Musical notation

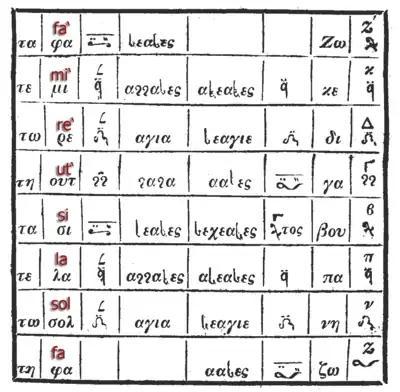
Chrysanthos's "Kanonion" with a comparison between Ancient Greek tetraphonia (column 1), Western Solfeggio, the "Papadic Parallage" (ascending: column 3 and 4; descending: column 5 and 6) according to the "trochos system", and his heptaphonic "parallage" according to the New Method (syllables in the fore-last and "martyriai" in the last column))

Since Chrysanthos of Madytos there are seven standard note names used for "solfège" ("parallagē") "pá, vú, gá, di, ké, zō, nē", while the older practice still used the four "enechemata" or intonation formulas of the four echoi given by the modal signatures, the authentic or "kyrioi" in ascending direction, and the plagal or "plagioi" in descending direction (Papadic Octoechos). With exception of "vú and zō," they do roughly correspond to Western solmization syllables as "re, mi, fa, sol, la, si, do". Byzantine music uses the eight natural, non-tempered scales whose elements were identified by "Ēkhoi", "sounds", exclusively, and therefore the absolute pitch of each note may slightly vary each time, depending on the particular "Ēkhos" used. Byzantine notation is still used in many Orthodox Churches. Sometimes cantors also use transcriptions into Western or Kievan staff notation while adding non-notatable embellishment material from memory and "sliding" into the natural scales from experience. However, even in modern neume editions since the reform of Chrysanthos, many details rely on oral tradition passed down by traditional masters.